New Orleans (steamboat)

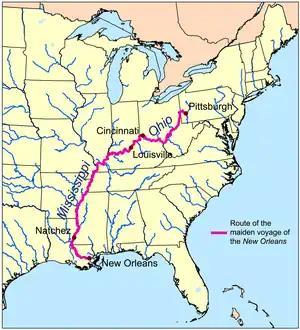
The route of the "New Orleans"

After a successful trial trip around Pittsburgh on 15 October 1811, "New Orleans" finally steamed for New Orleans on October 20, with Roosevelt as the captain and his pregnant wife and young daughter as passengers. The crew consisted of the engineer, Nicholas Baker; the pilot, Andrew Jack; six hands; two female servants for Mrs. Roosevelt; a waiter; a cook; and a Newfoundland dog named Tiger. The people of Pittsburgh turned out en masse to witness the departure of the steamboat. The first night Roosevelt and his wife were too excited to sleep and watched the shore, covered in almost unbroken forest, as it passed. The pilot was reassured about the chances of success by the boat's ease of steering and uniformly quick speed. The next morning, October 21, "New Orleans" was cheered by the villagers of Beaver, Pennsylvania. They had seen the boat approaching down a straight stretch of the river. During her first stop, at Wheeling, then on Virginia's northwestern point, Roosevelt welcomed crowds aboard the ship, charging them a twenty-five-cent fee for the opportunity and tour.